Mary Wings

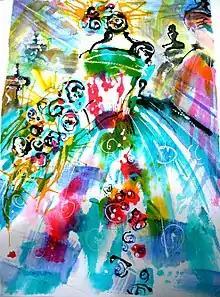
Colors of Mexico (Mary Wings, 2007)

Although Wings started her career in comics, she later longed to create more complex plot lines, leading her to pursue fiction through novels rather than comics.